Iwakuni

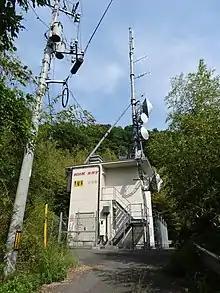
Repeater station in Iwakuni

Iwakuni is home to Hiroshima Toyo Carp's minor league team. The team's ball park, Yuu Baseball Ground is located approximately southwest of central Iwakuni in the Yū neighborhood.